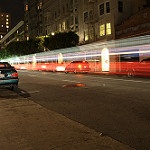
Scene: Outdoor